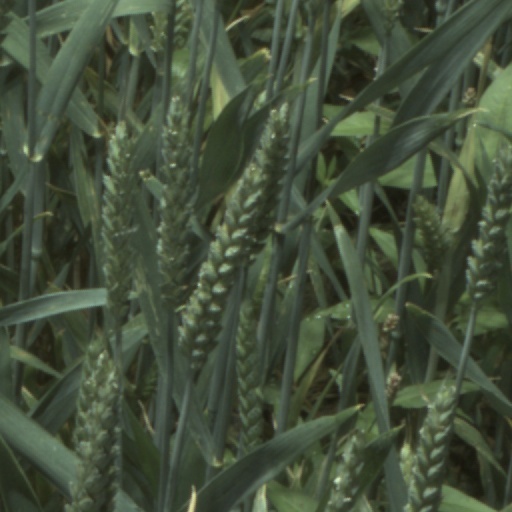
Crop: wheat